SM Mall of Asia Arena

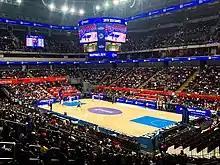
The SM Mall of Asia Arena during a 2019 Southeast Asian Games match between the Philippines and Myanmar

Lady Gaga held the first concerts at the arena, selling out her two-night Born This Way Ball tour on May 21–22, 2012. Regine Velasquez was the first Filipino artist to stage a solo concert; she is also the only Filipino artist to stage a two-night, sold-out solo concert at the arena and has performed more times than any other artist. Several other international artists have performed at the arena.